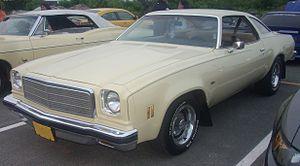
La Chevrolet Chevelle est une automobile du constructeur américain Chevrolet.